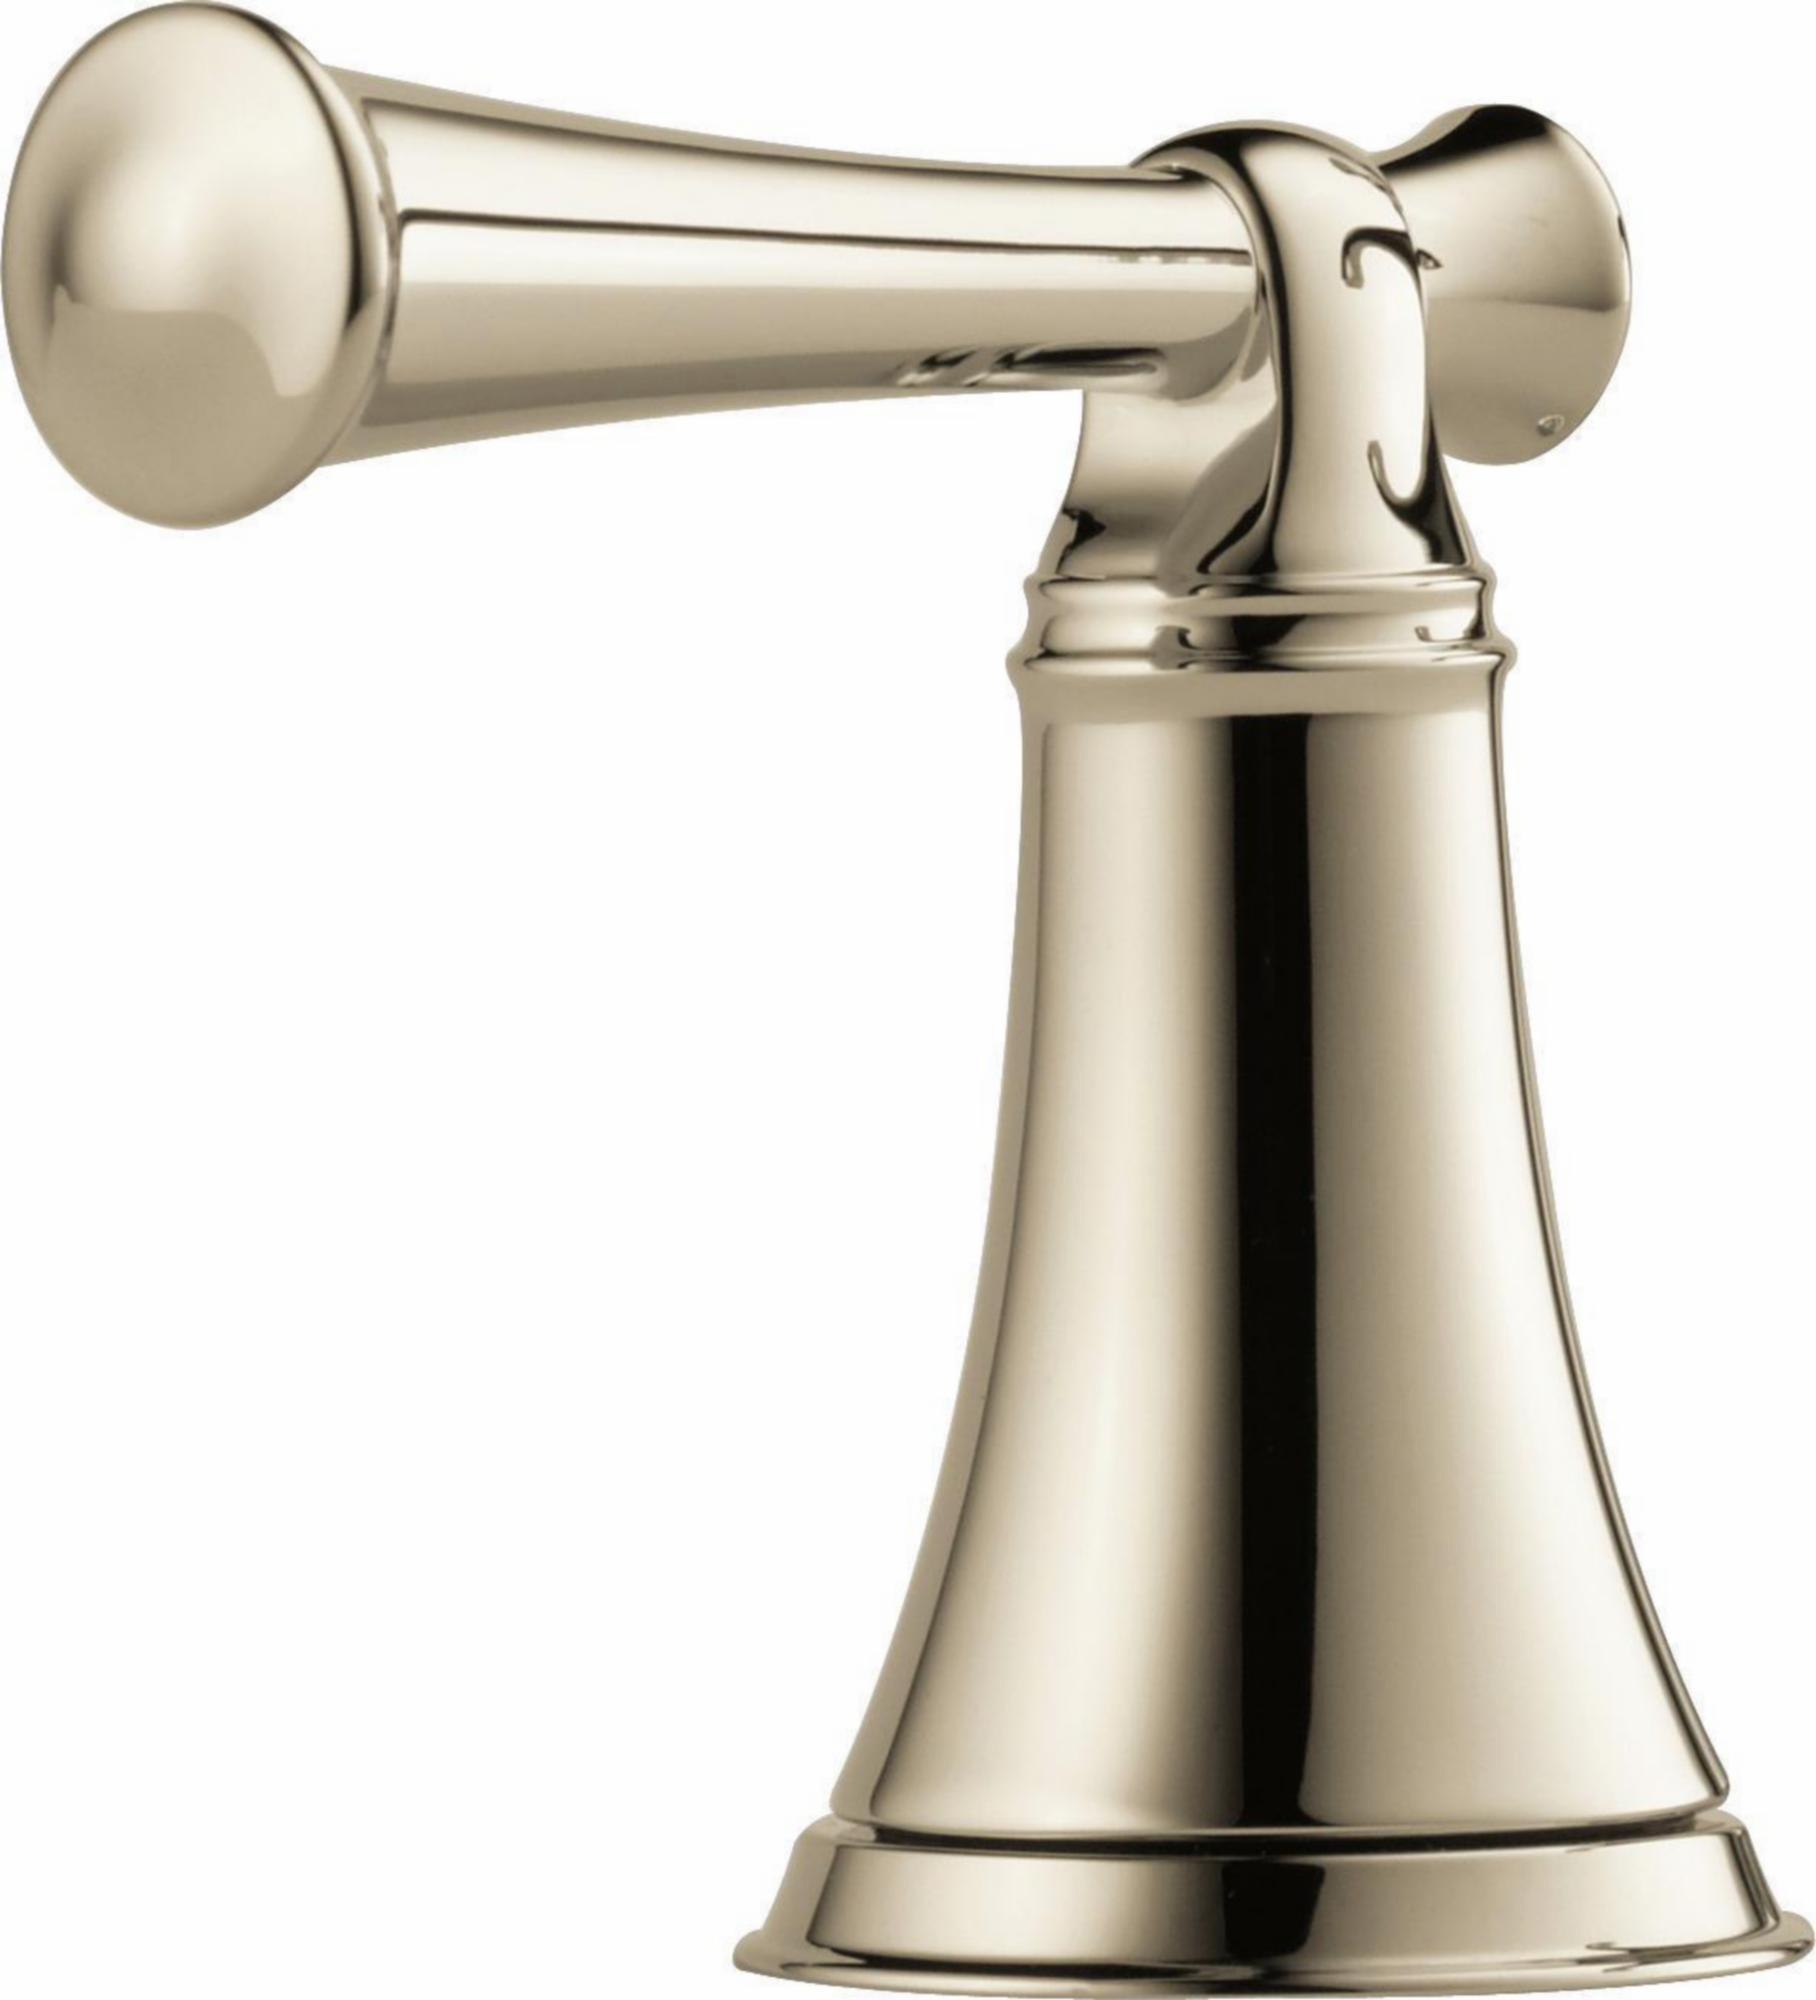
Baliza Metal Lever Handle Kit (Pair) - Polished Nickel HL505-PN Brizo
--> Drawing inspiration from the timeless beauty of lighthouses, the Baliza Bath Collection features a unique architecture and simple, elegant lines. Pair the lever handles with the lavatory or bidet trim to create a customized look. Dimensions: --> Origin: --> Finish: --> Handle Kit Assembly: includes handle pair for LHP faucets Handles are ADA compliant Model number = one pair of handles Baliza Bath: A stunningly fresh perspective on traditional feel inspired by the timeless beauty of lighthouses. Manufacturer supplied links Brochure
Brand: Brizo
Category: Hardware > Plumbing > Plumbing Fixture Hardware & Parts > Faucet Accessories > Faucet Handles & Controls > Lever Handles